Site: brandenburg
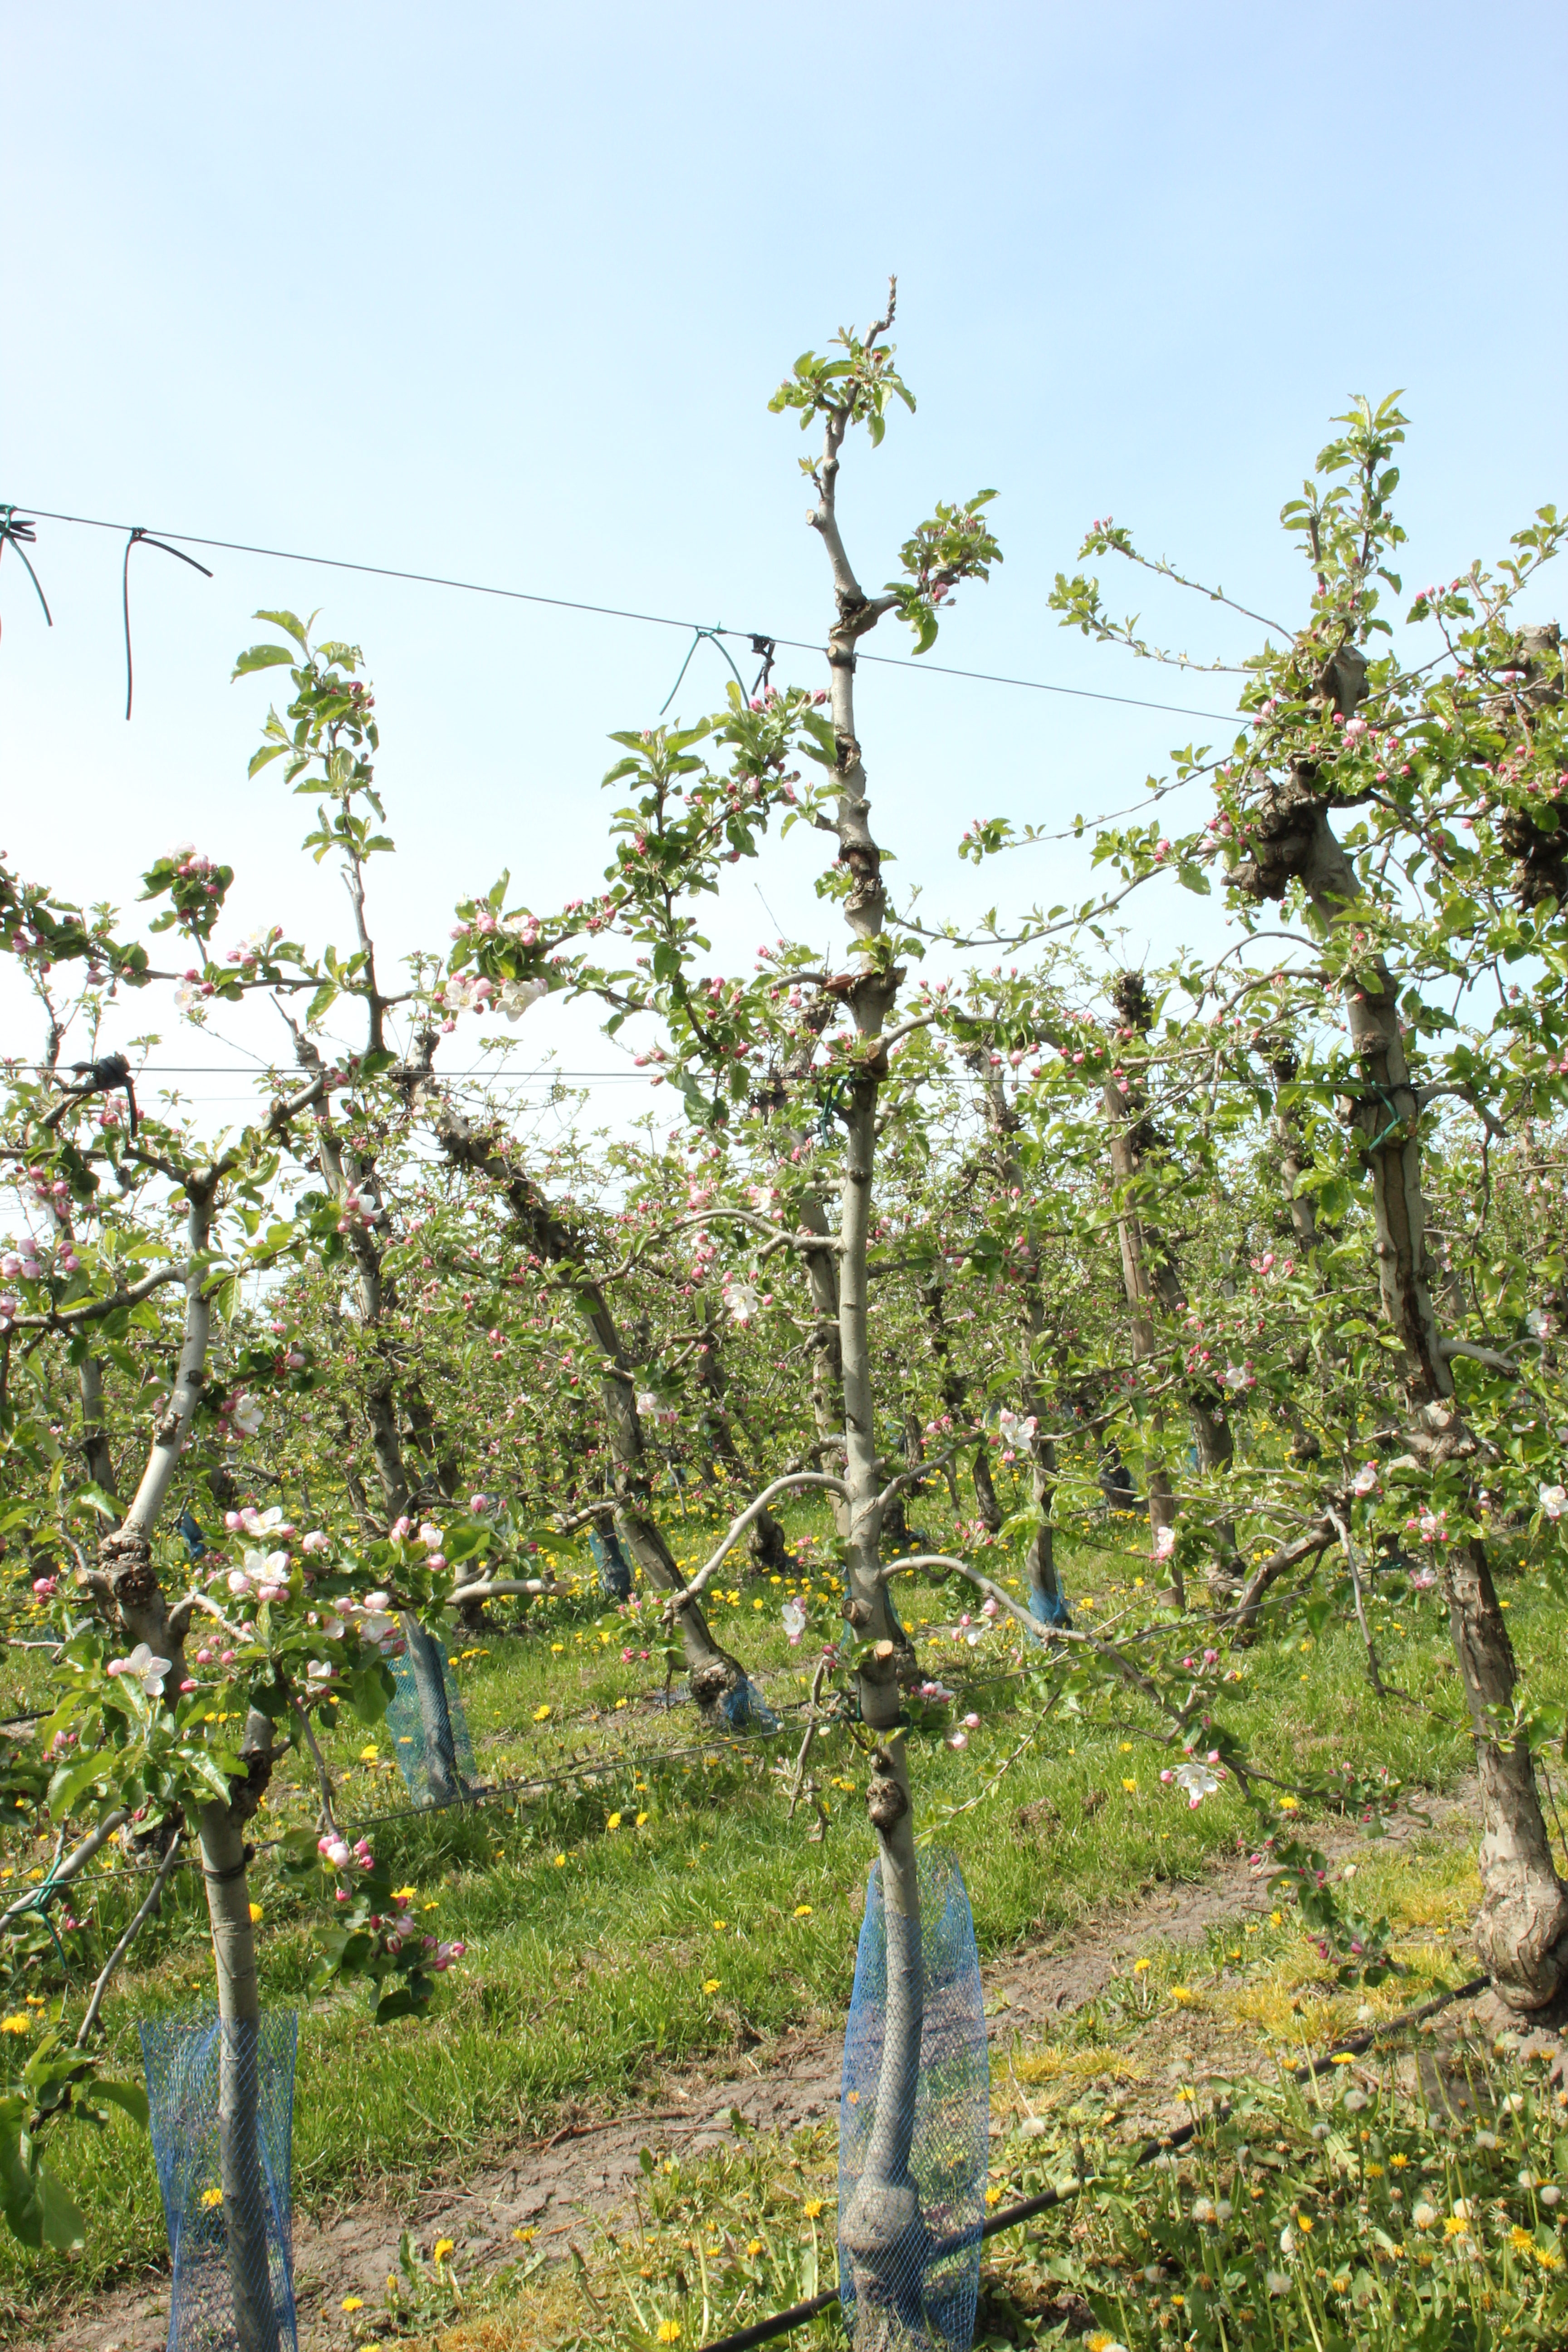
Growth stage (BBCH 60): Flowering